Congo Funk!

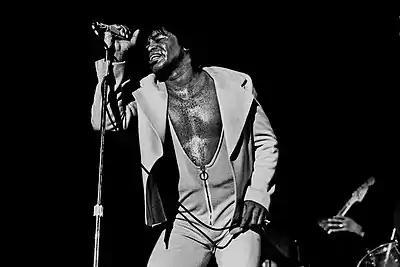
James Brown in 1973. Brown's performance at Zaire 74 was influential on Congolese music.

In the 1960s Congolese rumba grew in popularity across southern Africa. In the 1970s the music scene in the DRC (then Zaire) declined as many musicians left to escape the difficult economic situation.